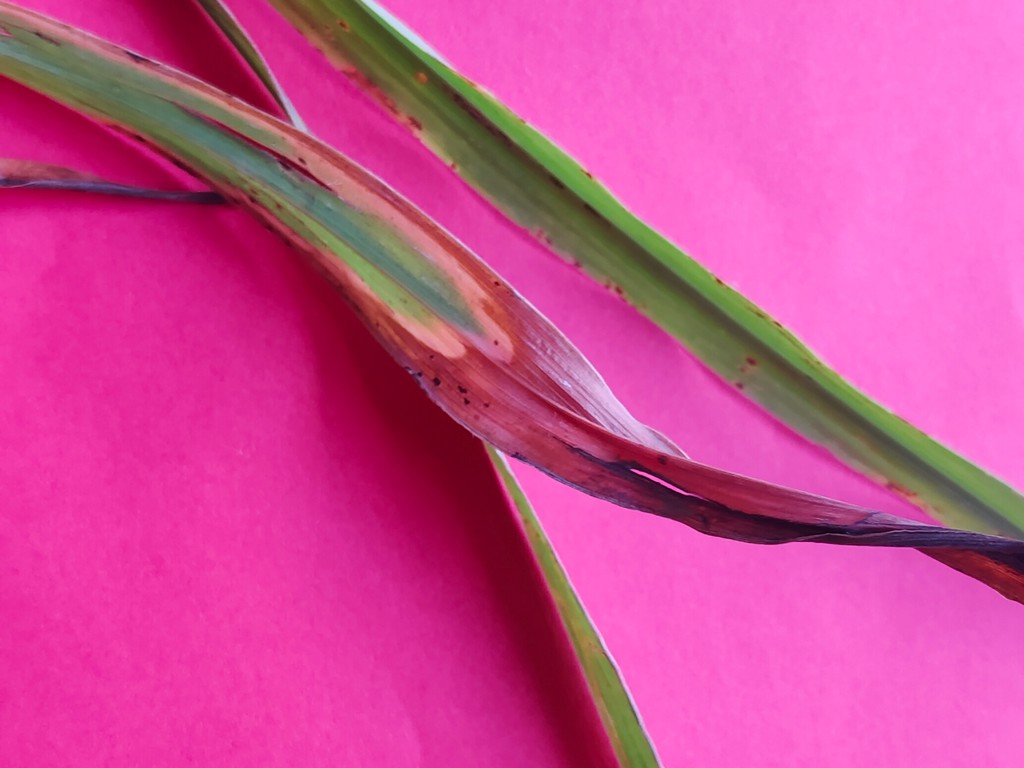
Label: Unhealthy